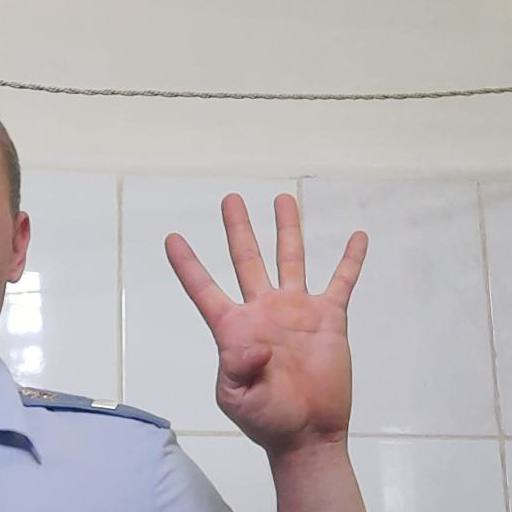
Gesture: four